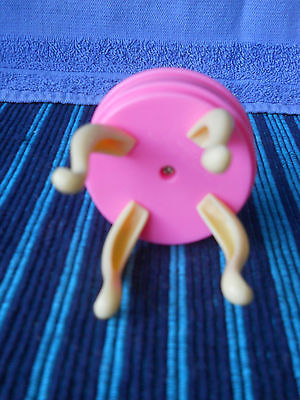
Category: table